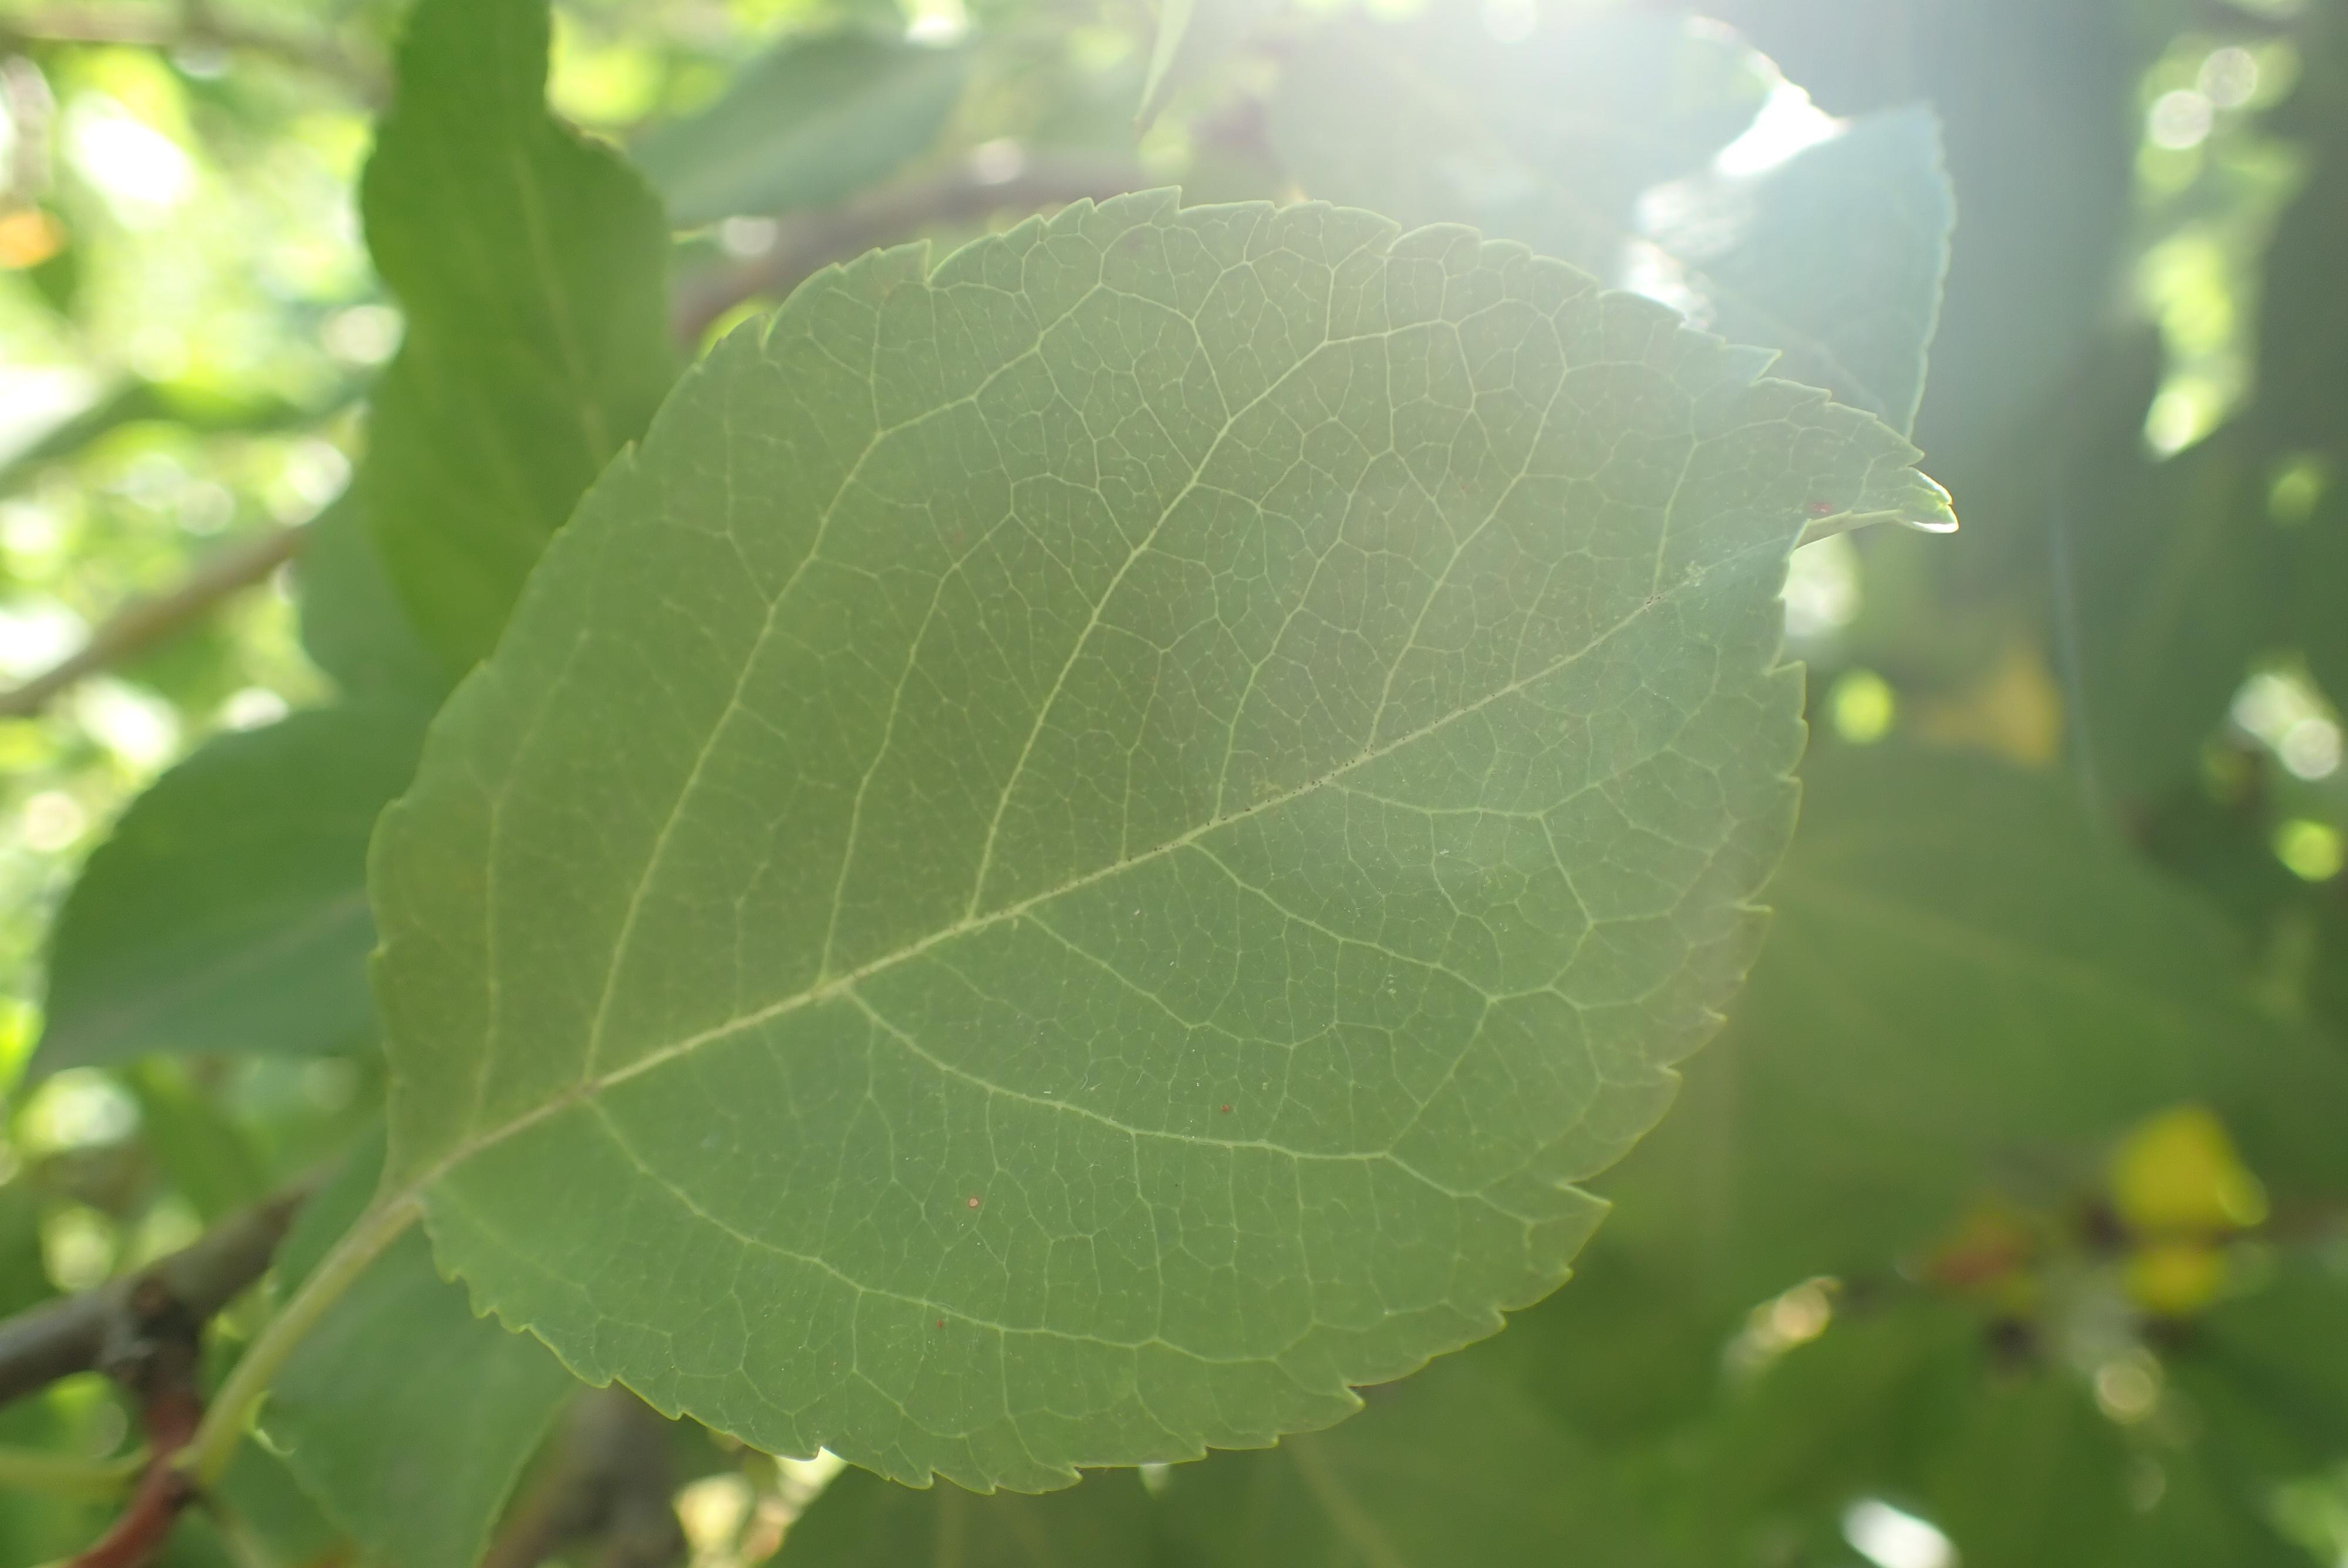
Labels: healthy